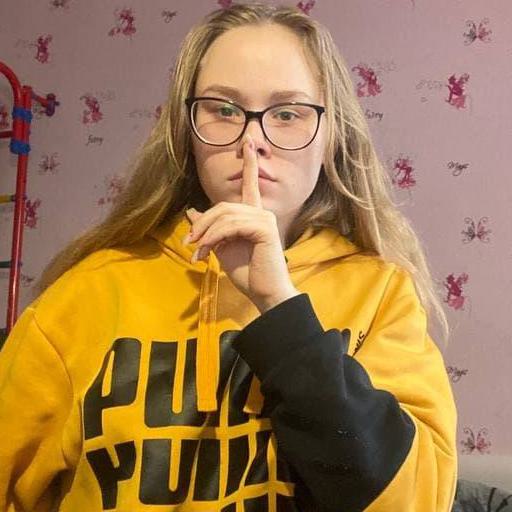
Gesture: mute